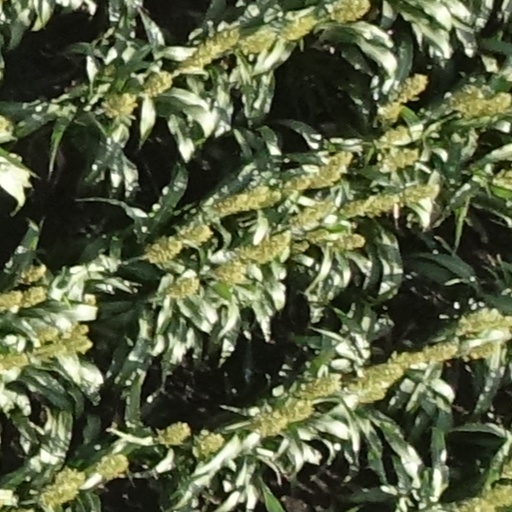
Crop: sorghum